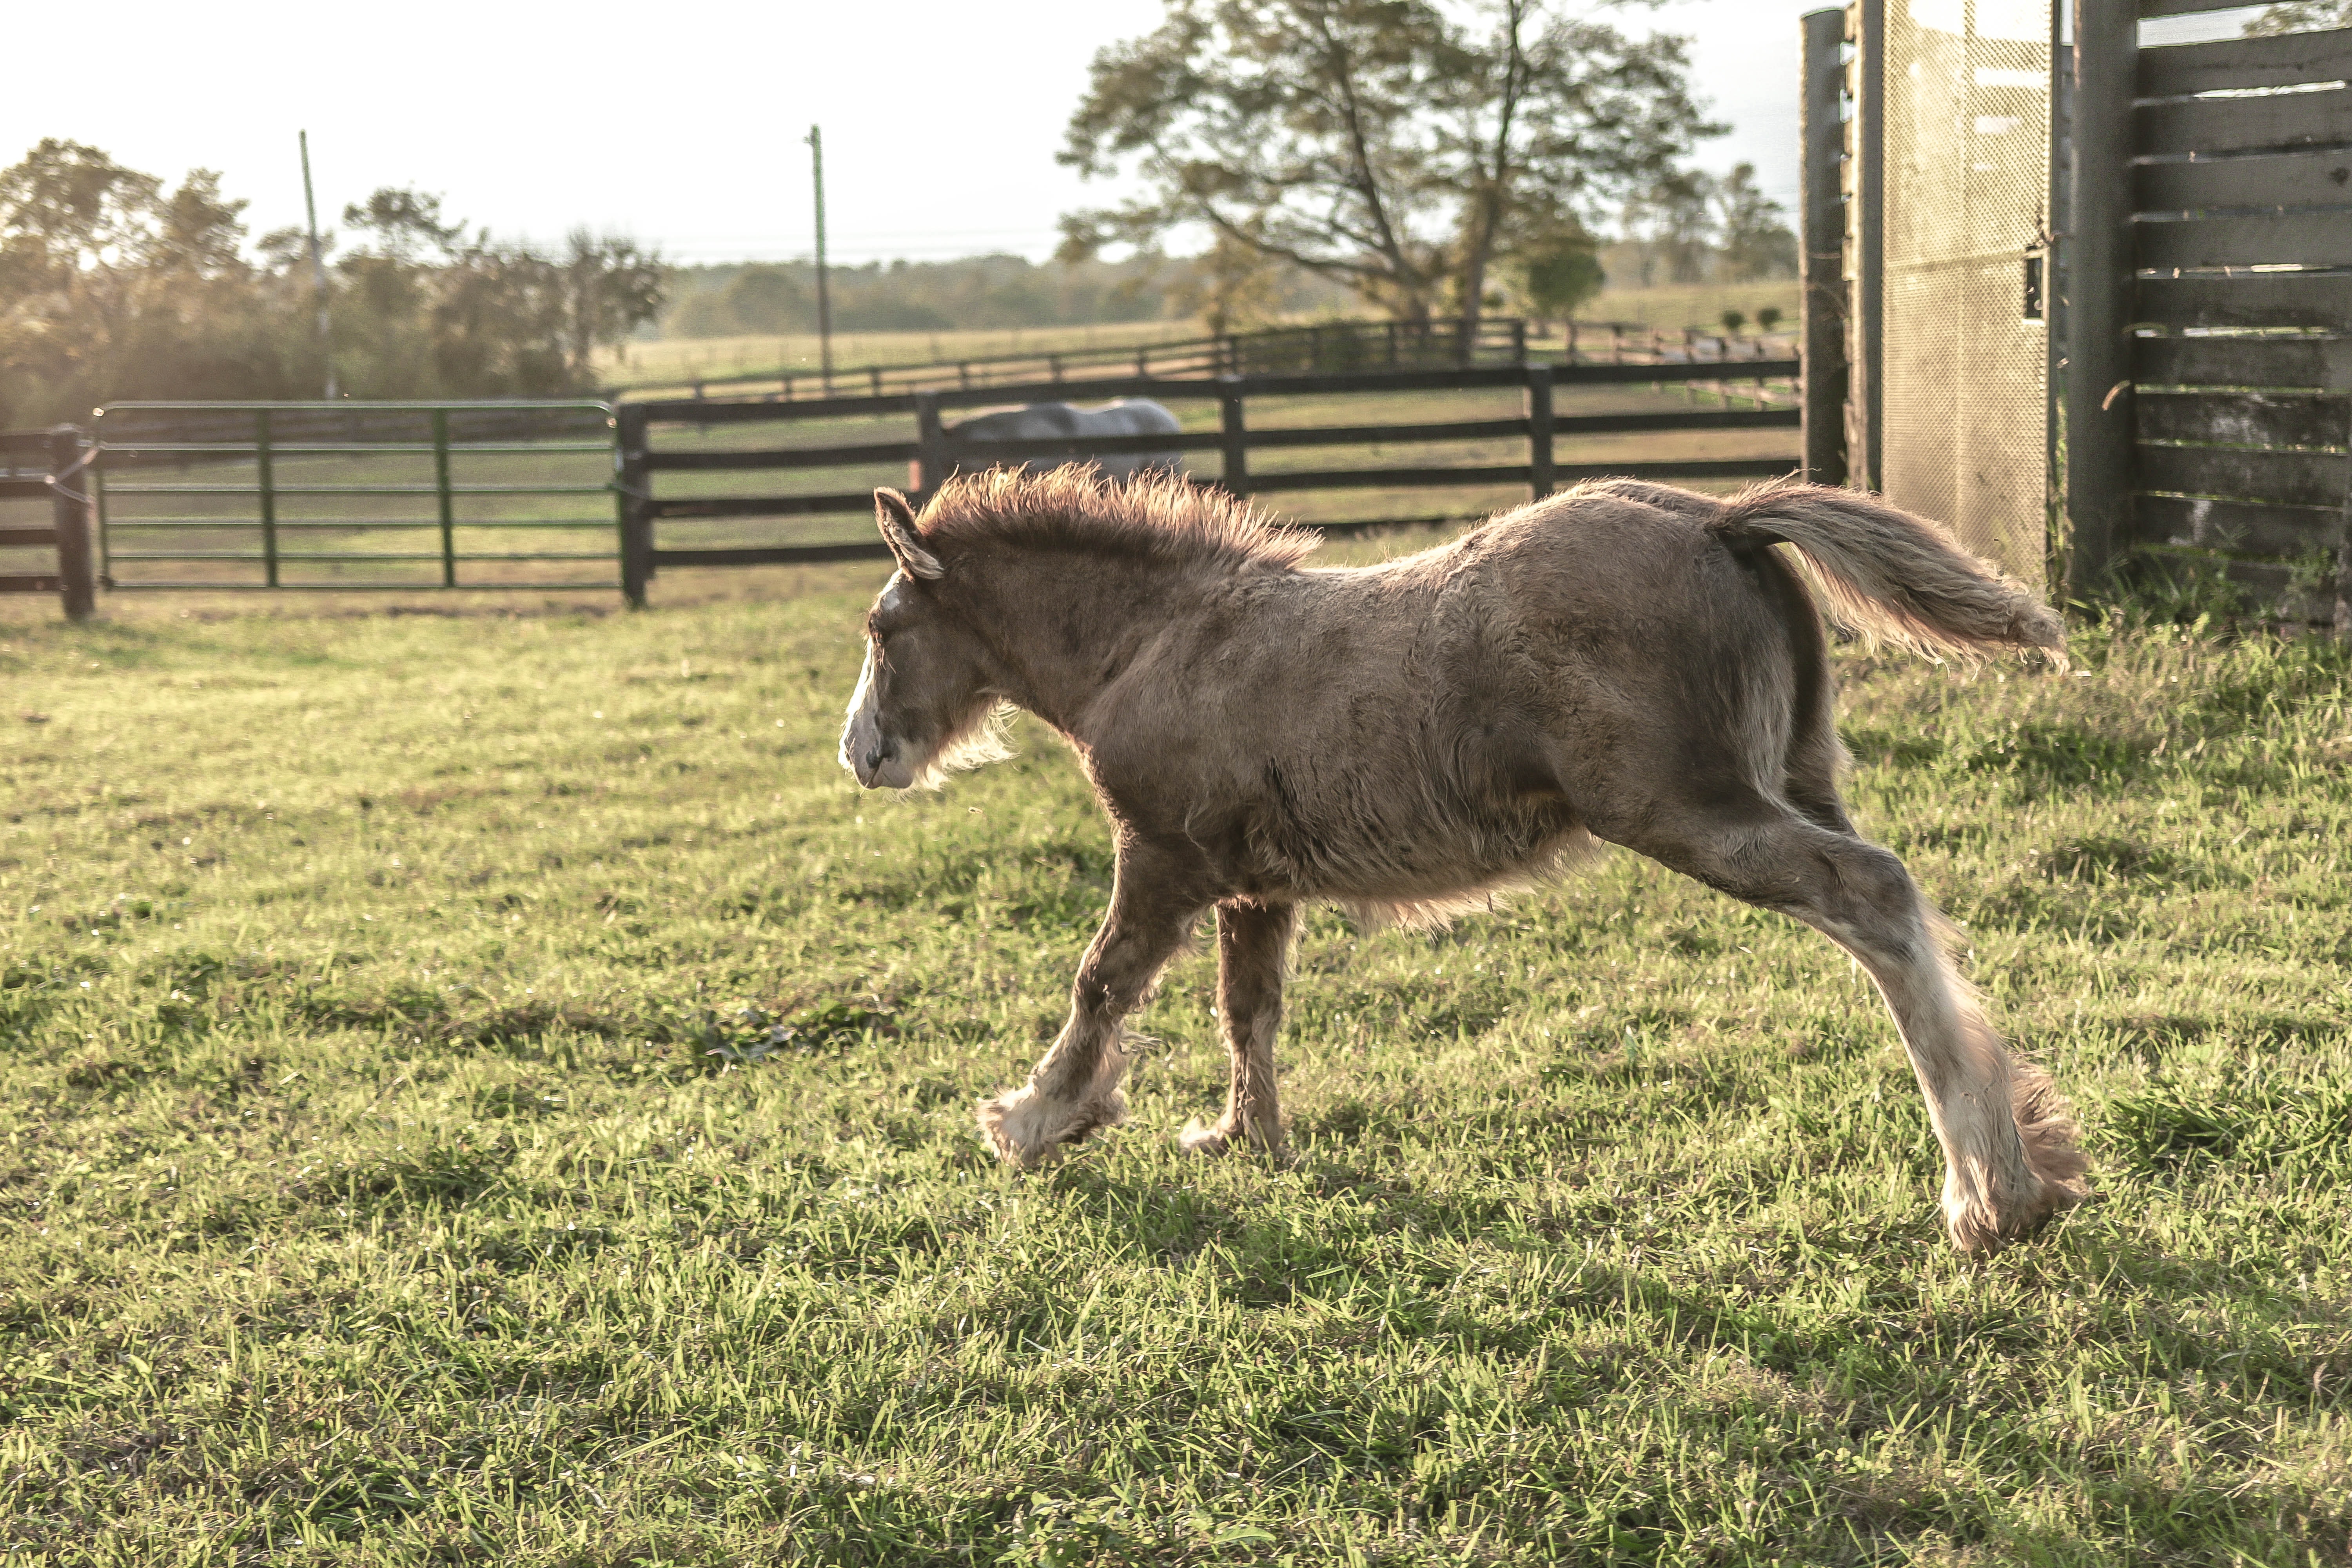
horse, horse like mammal, pasture, mare, fauna, grass, mane, stallion, foal, livestock, mustang horse, colt, grazing, pony, tree, farm, pack animal, plant, wildlife, ranch